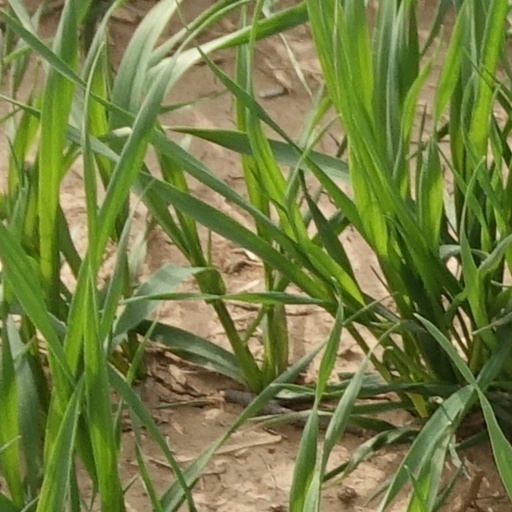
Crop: wheat